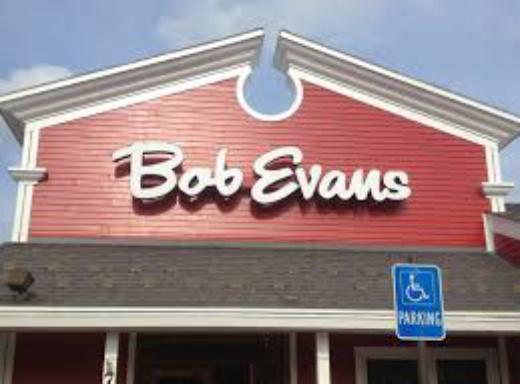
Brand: Bob Evans Restaurants
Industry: Clothes